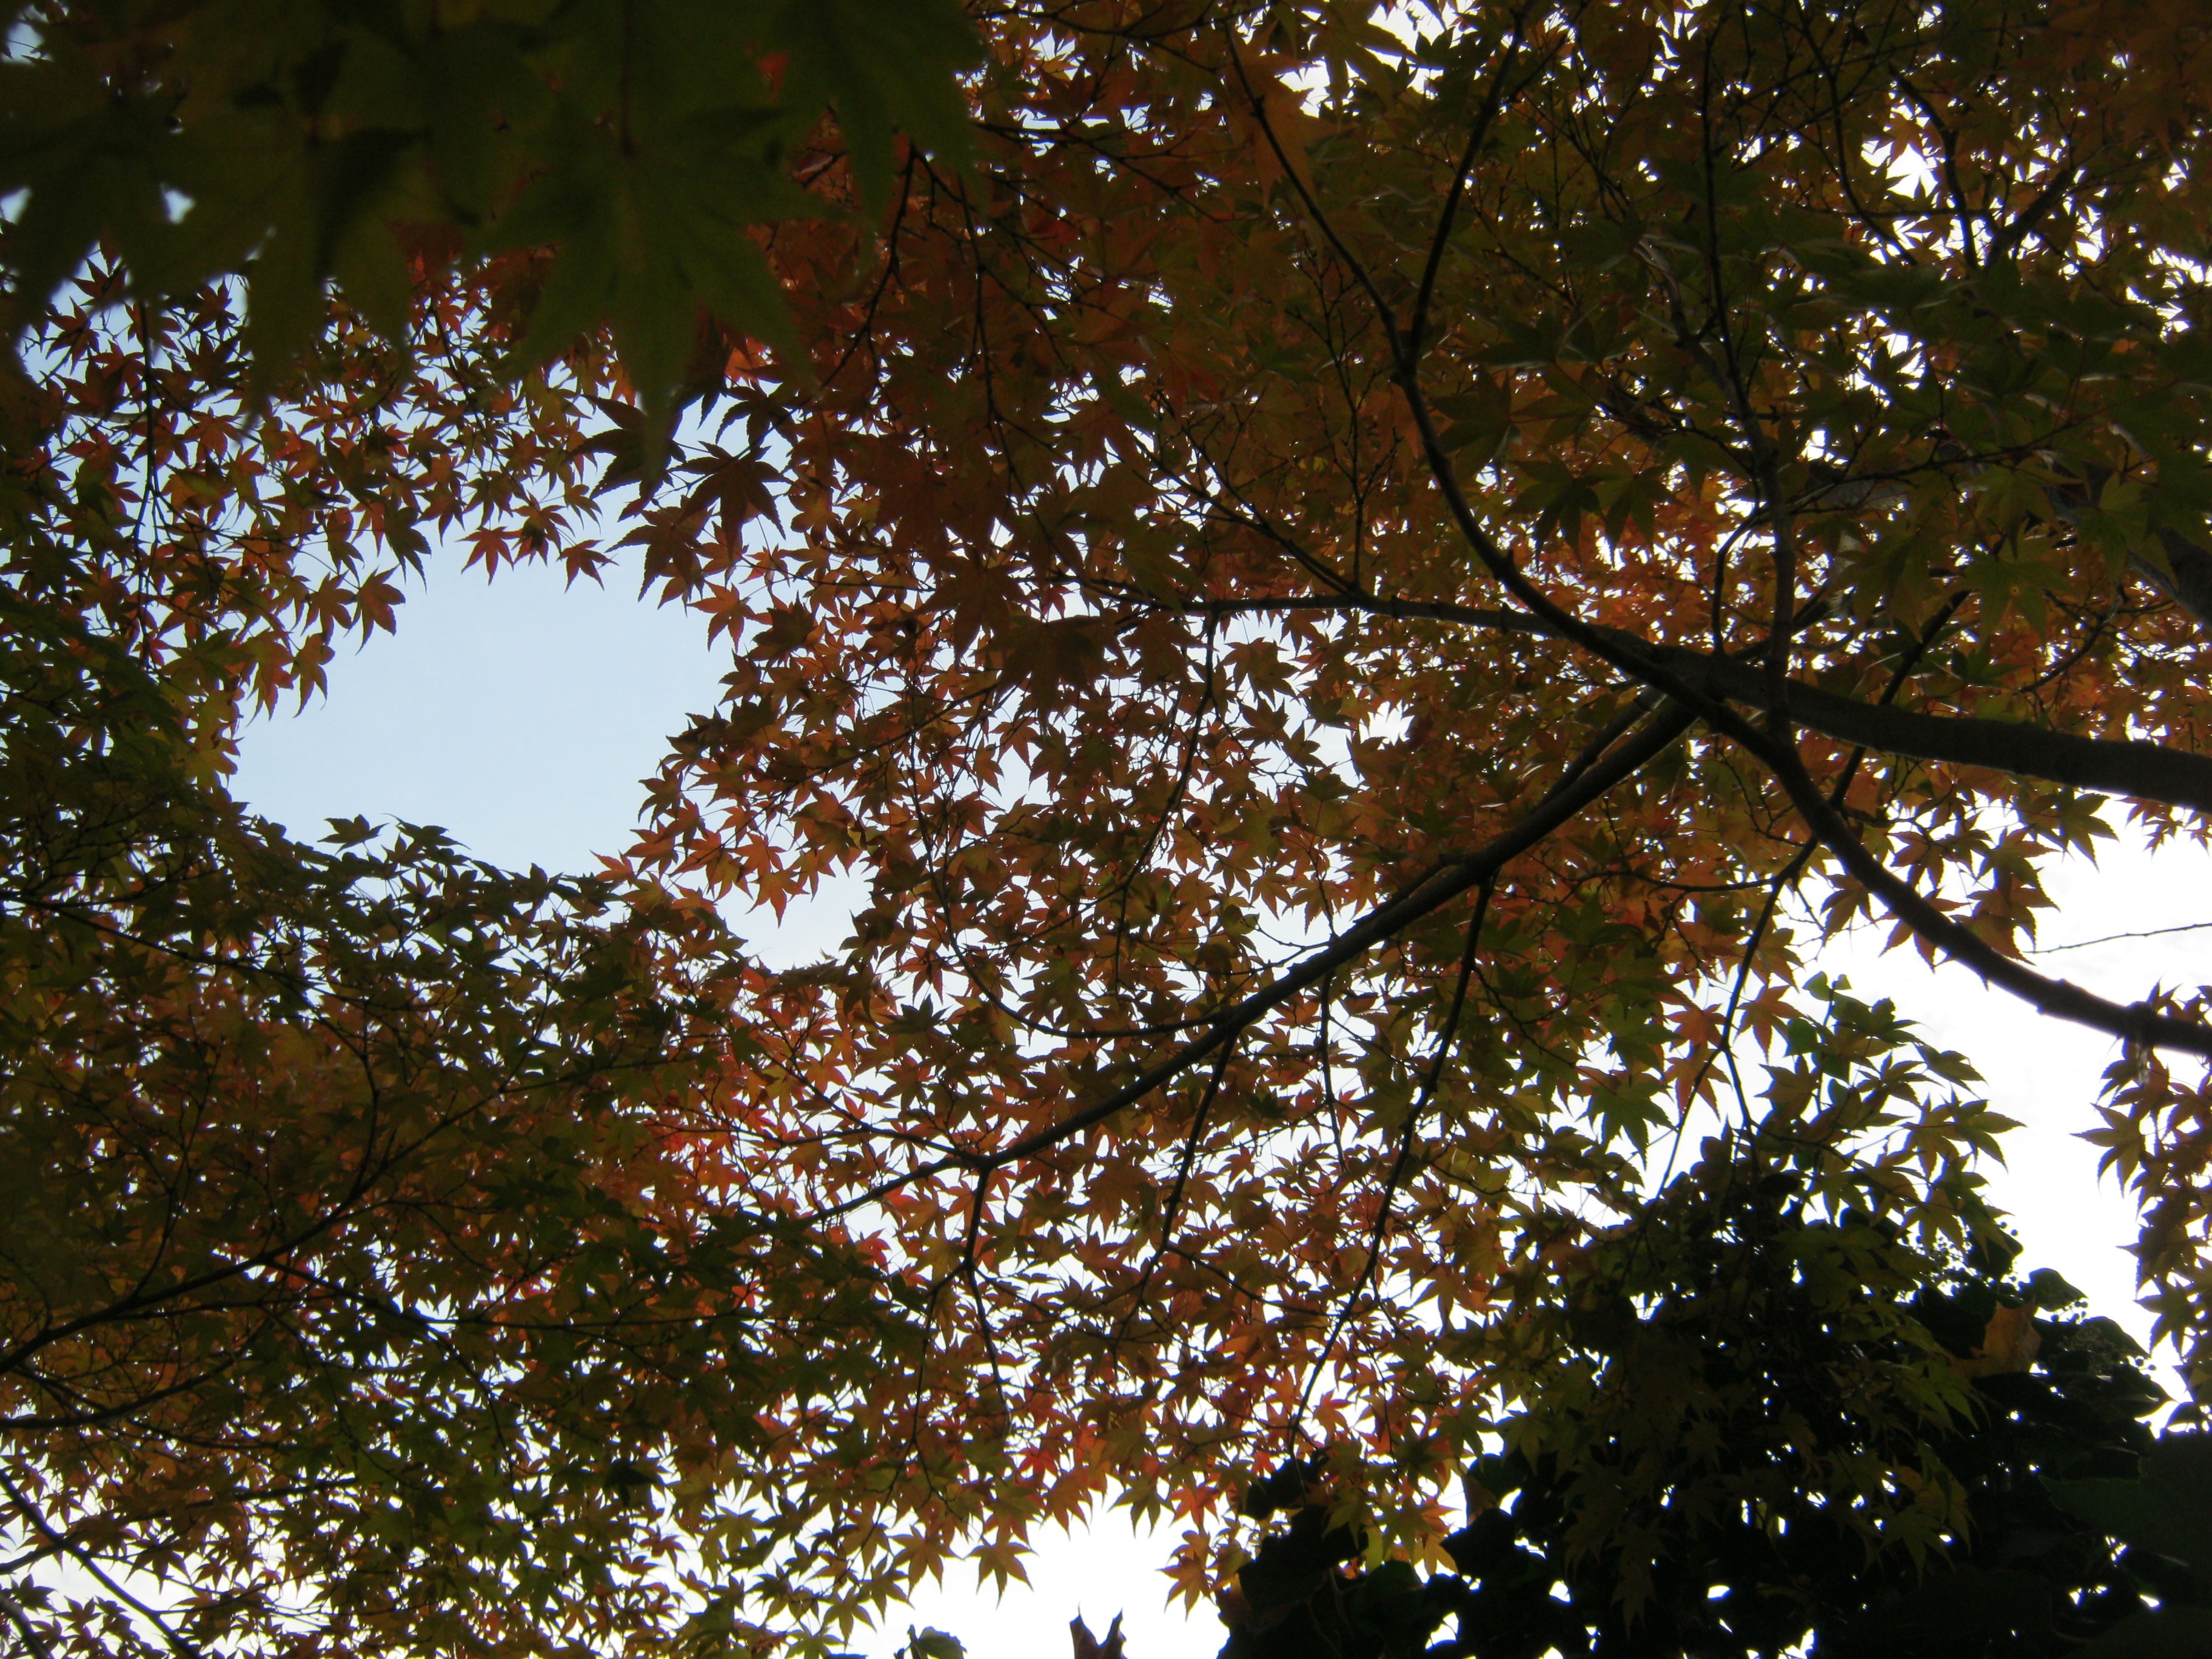
tree, nature, forest, branch, plant, sunlight, leaf, flower, canopy, autumn, botany, season, emerge, sky view, woodland, fall foliage, fall leaves, golden autumn, colors of autumn, woody plant